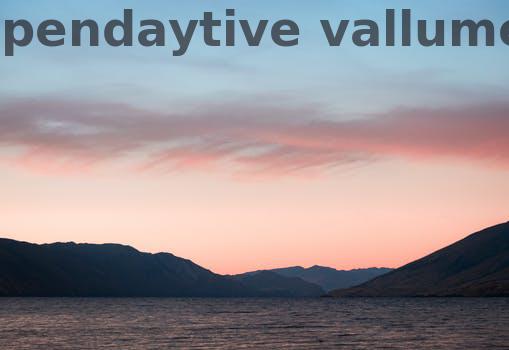
Label: Watermark